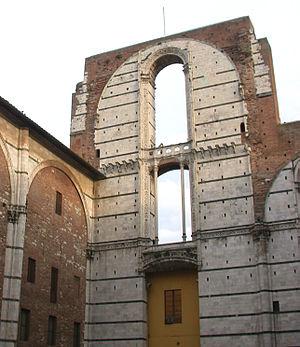
Le Facciatone est le nom donné à la façade inachevée du projet monumental de la nouvelle cathédrale de Sienne, envisagé au Trecento, stoppé par la peste noire qui a frappé la ville en 1348.
Le Museo dell'Opera Metropolitana del Duomo est un musée qui conserve les œuvres des artistes qui travaillèrent au cours des siècles à l'intérieur du dôme, du baptistère et de l'oratoire de San Bernardino de la ville de Sienne.
La cathédrale Santa Maria Assunta, appelée couramment Duomo di Siena, est la cathédrale de Sienne, en Toscane. Elle domine une ville déjà perchée et concentrée entre ses remparts. Elle mêle les styles roman toscan et gothique.